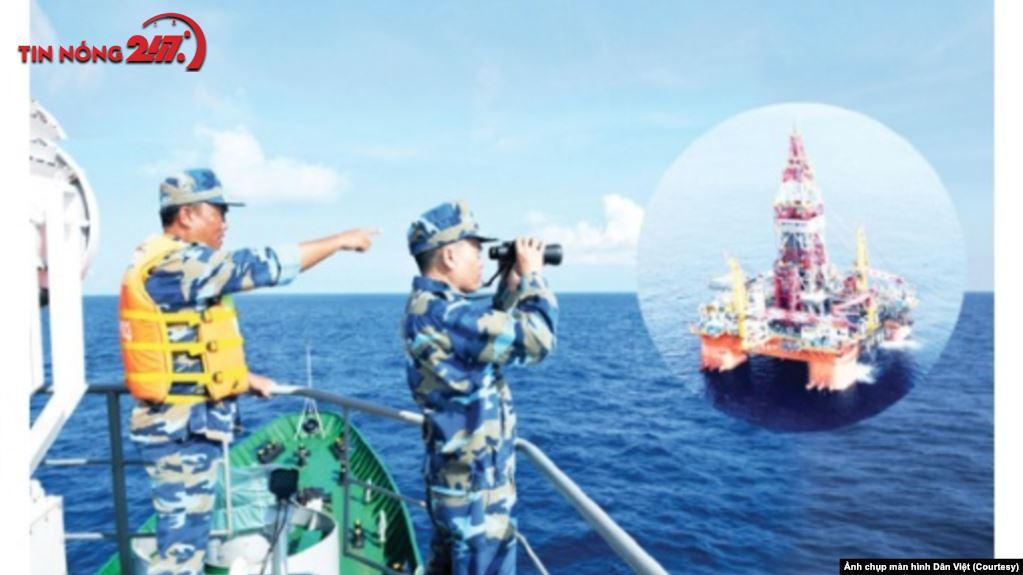
có hai chiến sĩ hải quân đang xuất hiện ở trên tàu